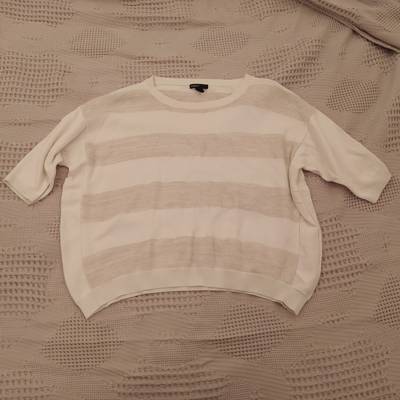
Waste category: clothes